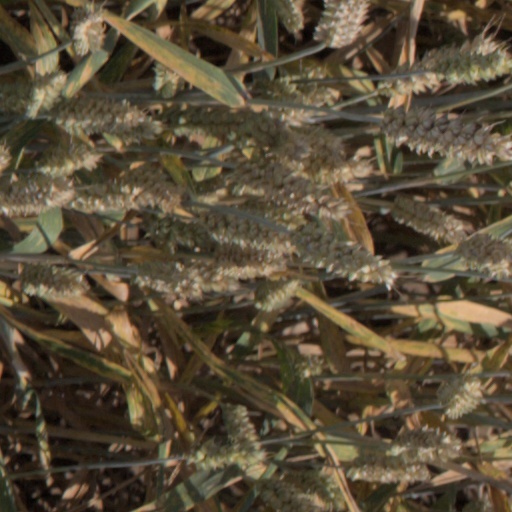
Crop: wheat